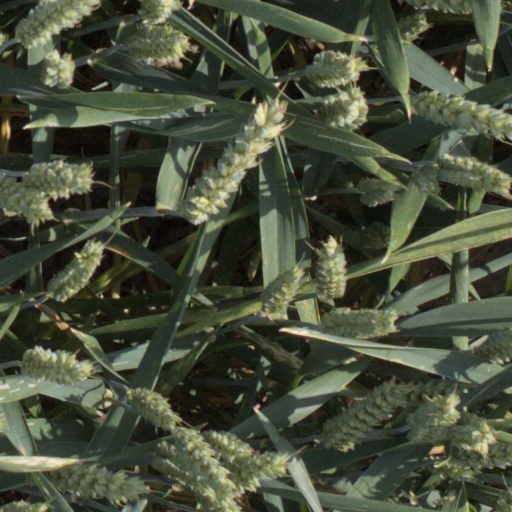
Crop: wheat